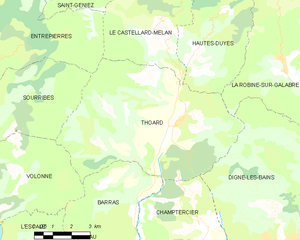
Carte des communes françaises: Thoard
Thoard est une commune française, située dans le département des Alpes-de-Haute-Provence en région Provence-Alpes-Côte d'Azur.